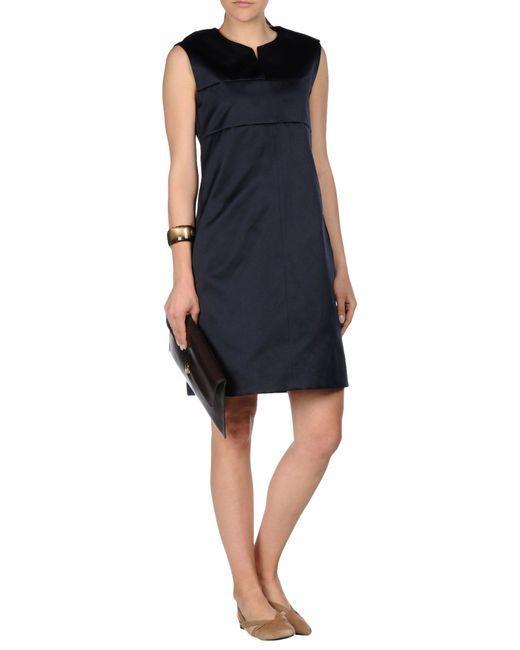
Einfarbiges schwarzes, ärmelloses, knielanges Kleid, schwarze Clutch und beige Schuhe